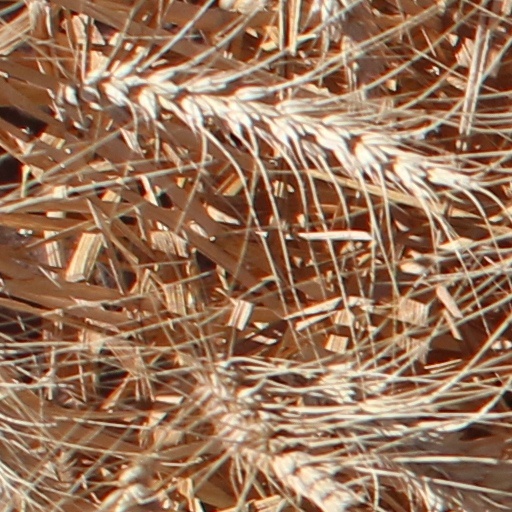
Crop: wheat